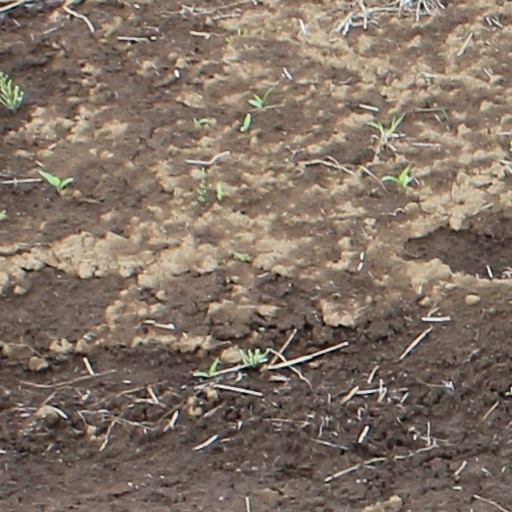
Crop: wheat